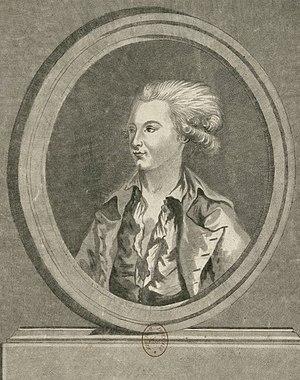
Rétaux de Villette, escroc et amant de la Comtesse de La Motte, un des protagonistes de l’affaire du collier. Estampe conservée à la BNF.
Louis Marc Antoine Rétaux dit Rétaux de Villette, est un faussaire et aventurier français. Il est connu pour être un des protagonistes de l'affaire du collier de la reine.
L’affaire du collier de la reine est une escroquerie qui eut pour victime en 1785 le cardinal de Rohan, évêque de Strasbourg, et éclaboussa la réputation de la reine de France Marie-Antoinette, épouse de Louis XVI.